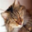
Label: cat